Edmund Phipps-Hornby

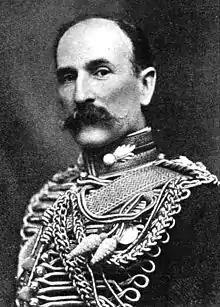
Major Phipps-Hornby, 1900

Brigadier General Edmund John Phipps-Hornby, (31 December 1857 – 13 December 1947) was a British Army officer and a recipient of the Victoria Cross, the highest award for gallantry in the face of the enemy that can be awarded to British and Commonwealth forces.